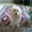
Label: dog